Chelonus

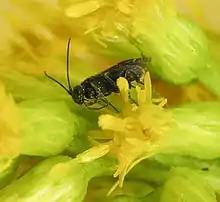
"Chelonus" sp. on goldenrod

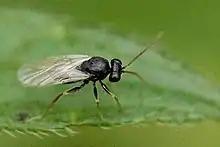
"Chelonus basalis"

Chelonus is a wasp genus in the subfamily Cheloninae. Their larvae feed chiefly on larvae of moths in superfamilies Tortricoidea and Pyraloidea.